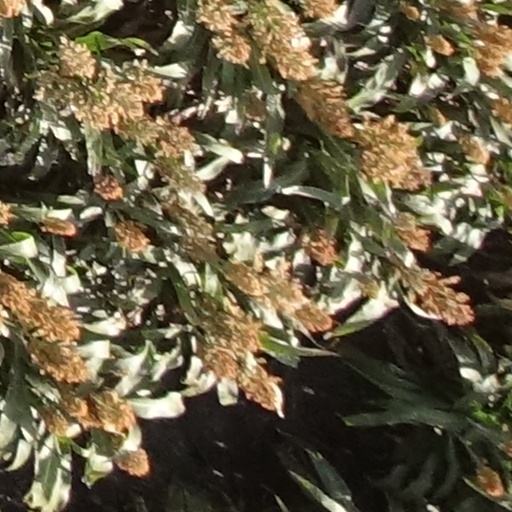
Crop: sorghum